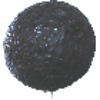
Label: avocado